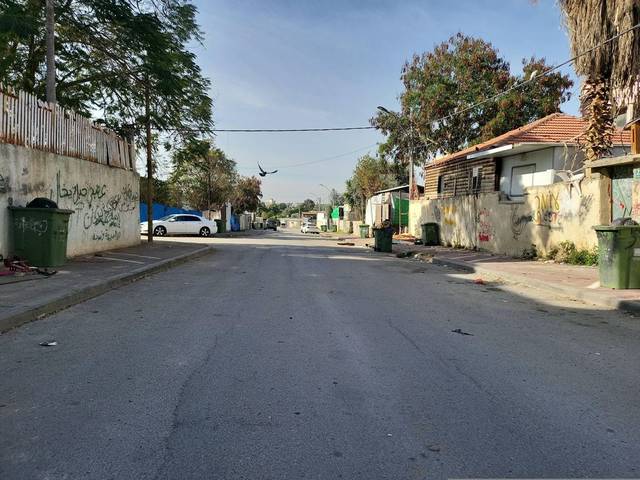
Region: Israel
Coordinates: 31.404, 34.752